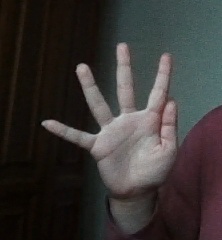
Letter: sheen